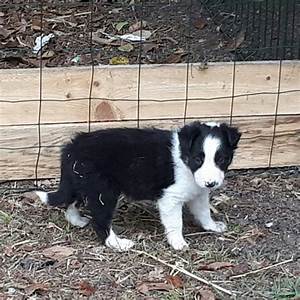
Label: cane